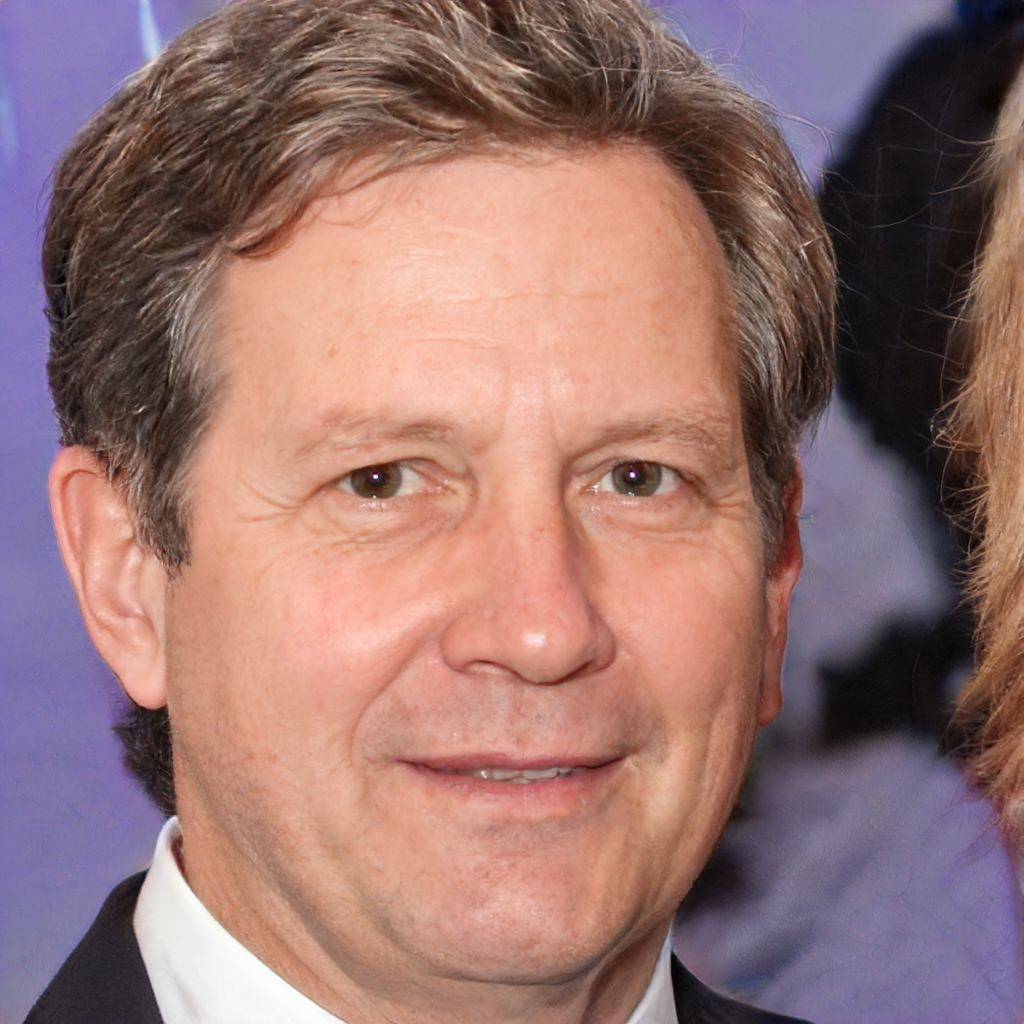
Gender: Male